William Lummis

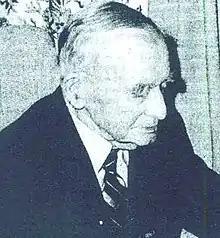
Canon W. M. Lummis

Canon William Murrell Lummis MC (4 June 1886 – 2 November 1985) was a British military historian most noted for the research he conducted on the Victoria Cross, the Charge of the Light Brigade, and Rorke's Drift.